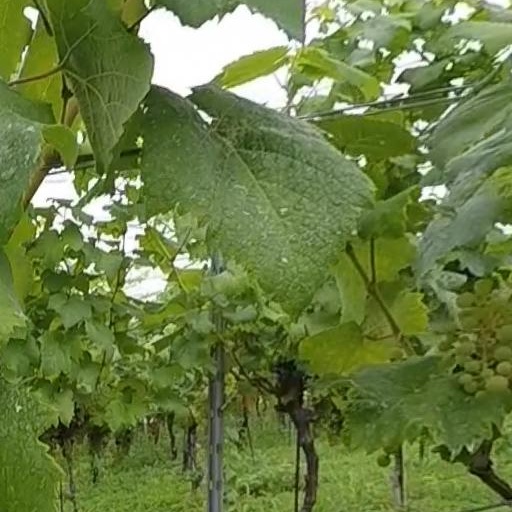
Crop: grape